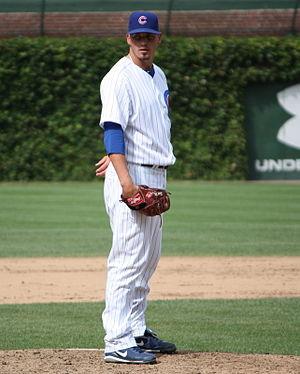
Scott Maine est un lanceur de relève gaucher des Marlins de Miami de la Ligue majeure de baseball.